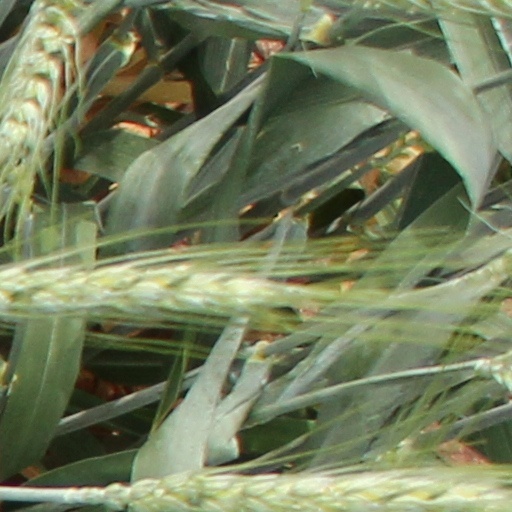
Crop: wheat